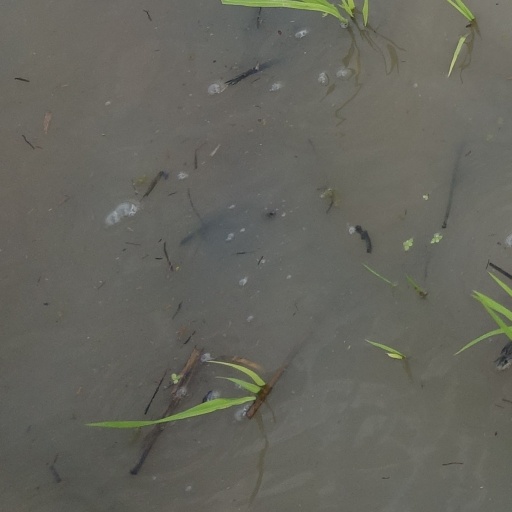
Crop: rice